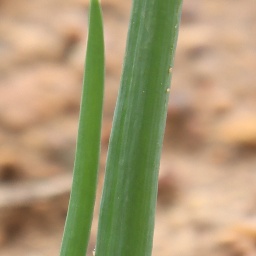
Label: healthy